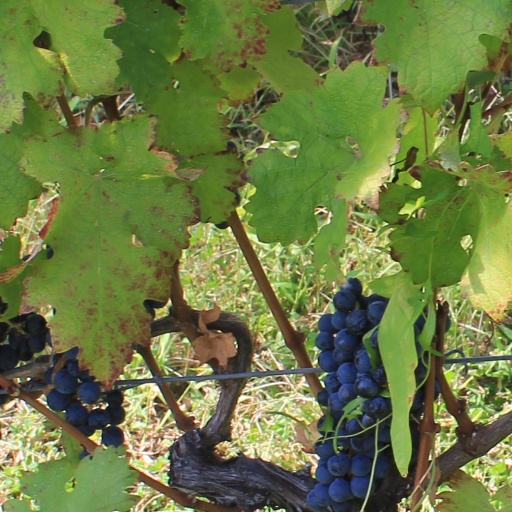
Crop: grape